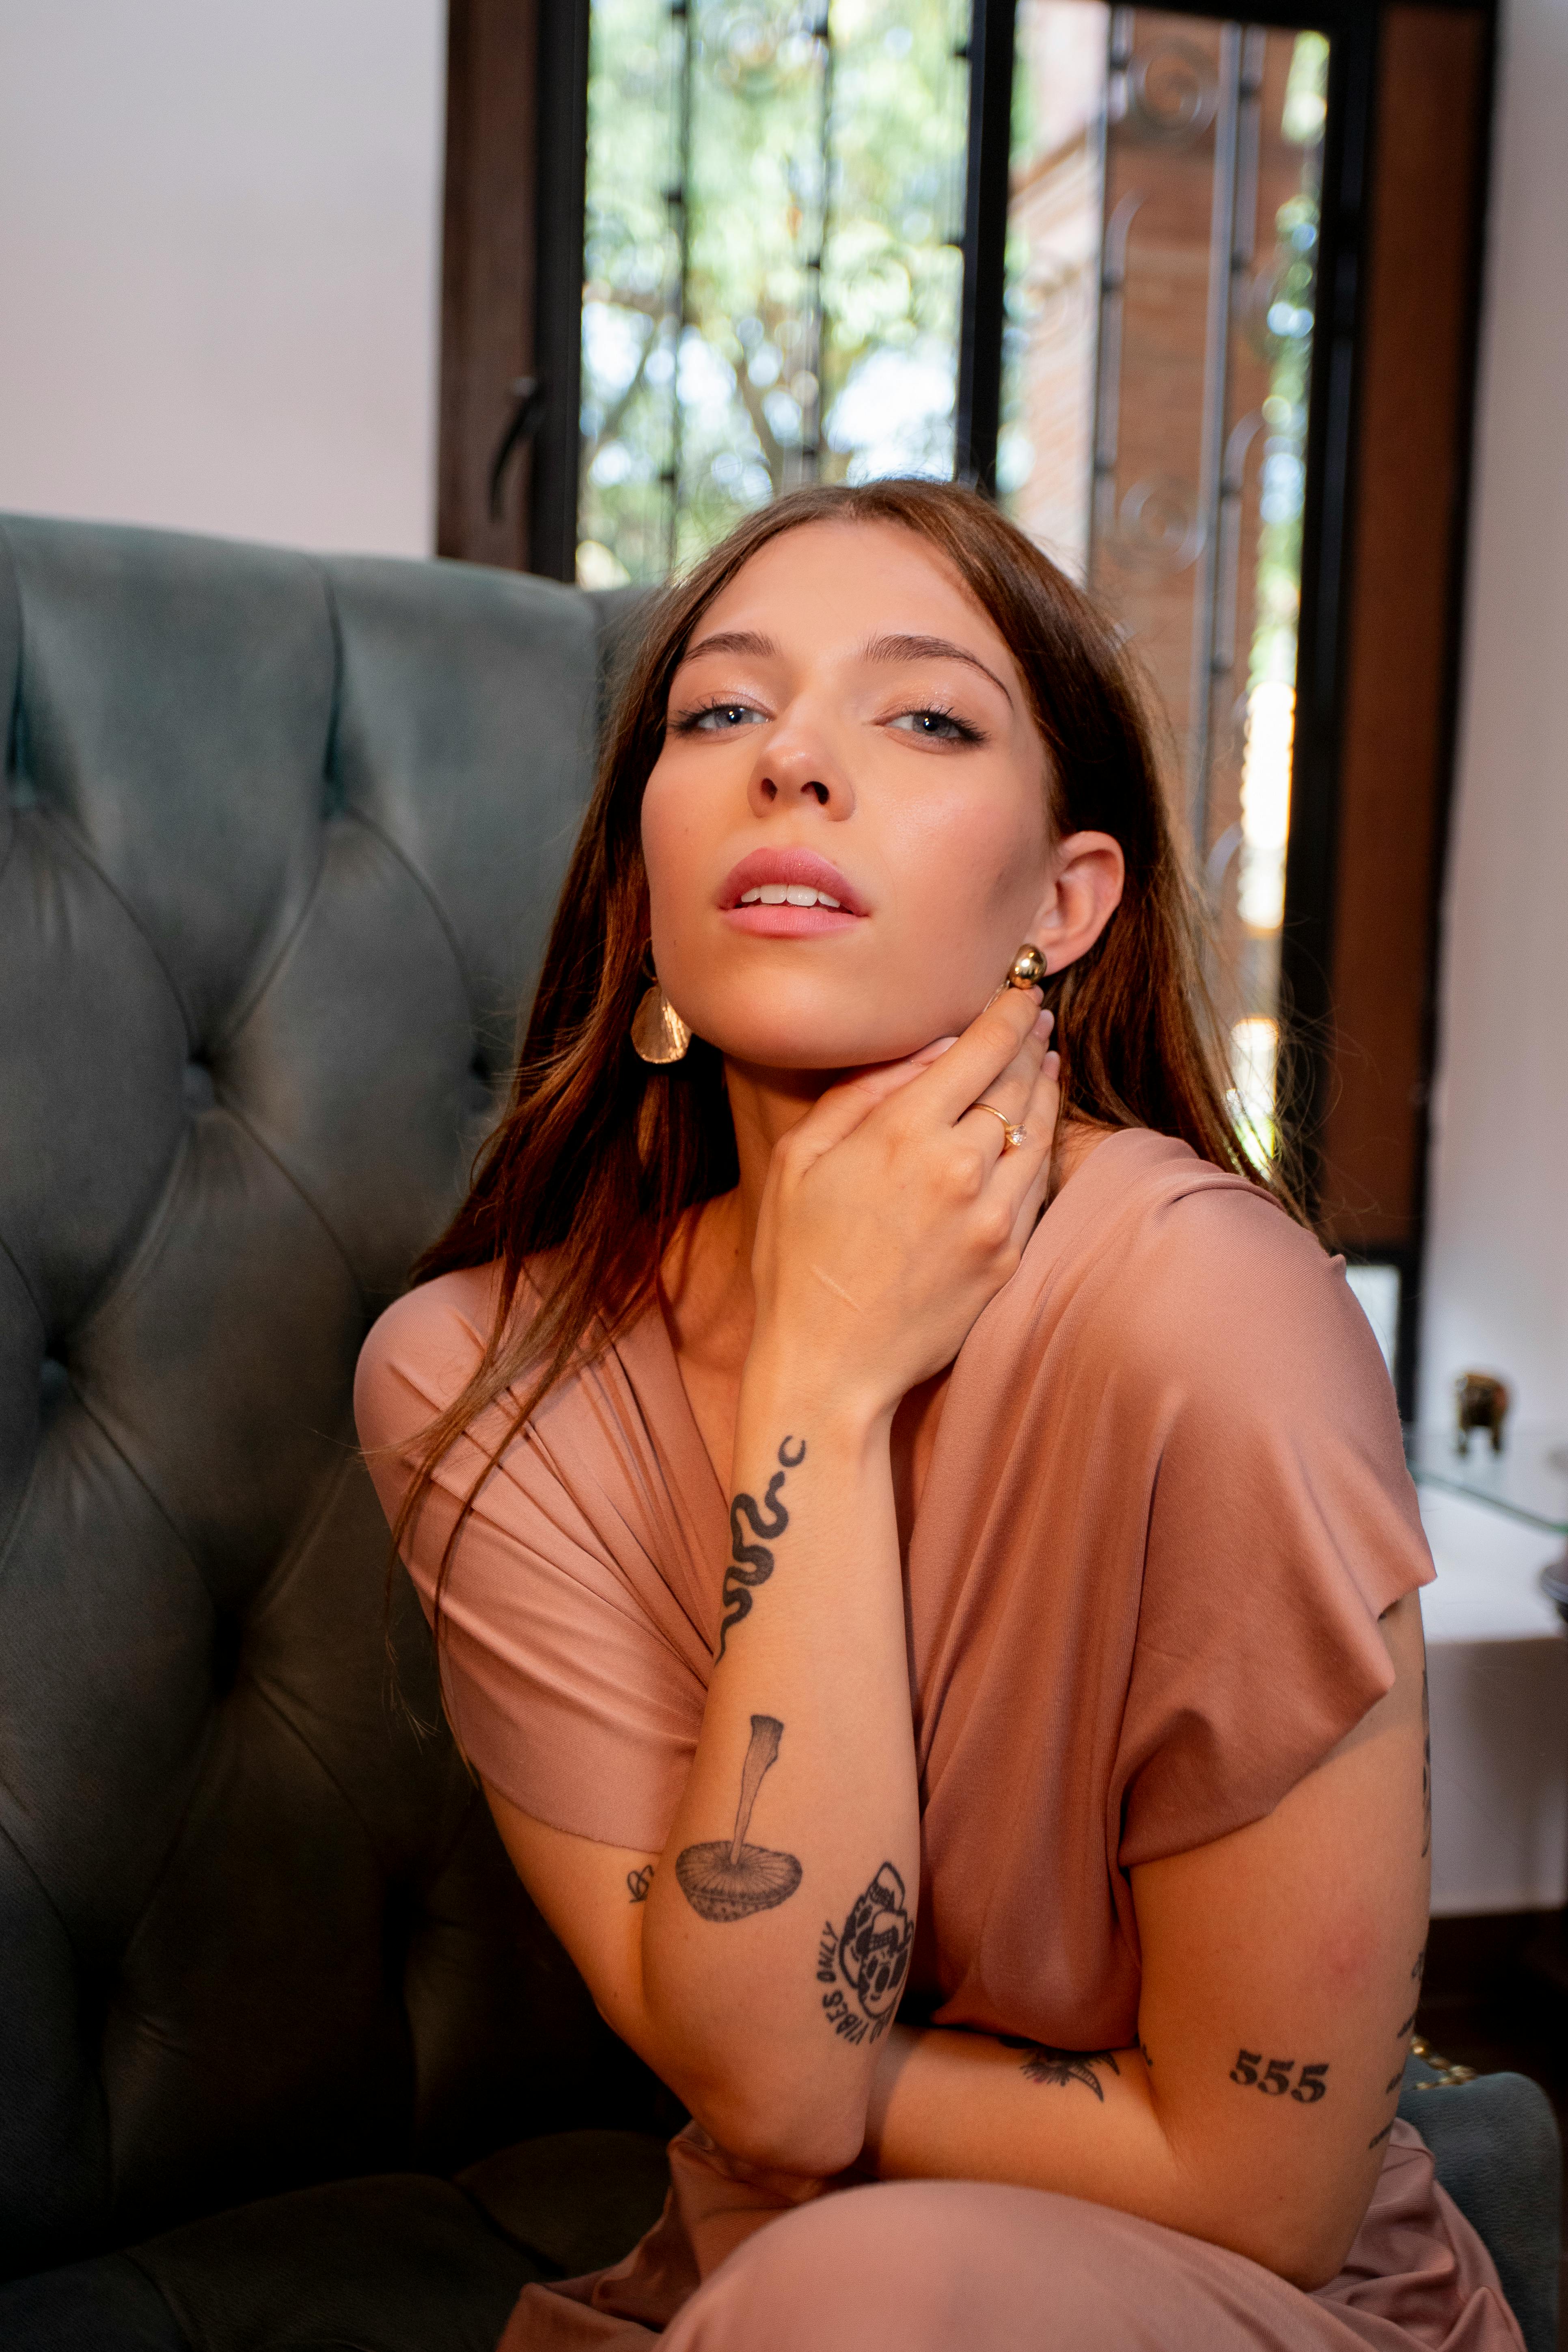
woman, joint, skin, lip, hairstyle, eyebrow, eyelash, fashion, sleeve, stomach, flash photography, waist, thigh, finger, comfort, elbow, knee, chest, trunk, necklace, abdomen, human leg, long hair, jewellery, wrist, fashion design, brown hair, sitting, flooring, temporary tattoo, fashion model, peach, art model, flesh, tattoo, couch, portrait photography, bracelet, Barechested, nail, photo shoot